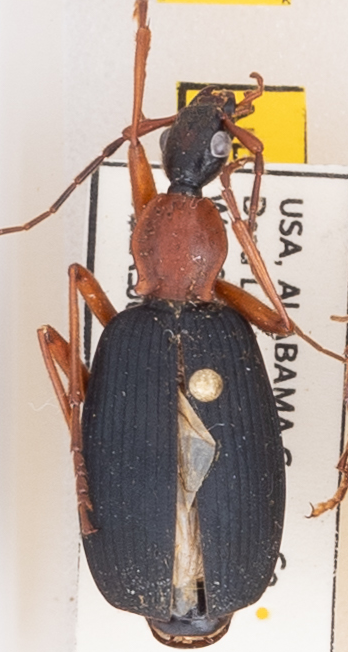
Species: Galerita bicolor
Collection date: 2021-08-24
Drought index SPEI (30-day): -0.06
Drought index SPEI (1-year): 1.064
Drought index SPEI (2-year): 2.09